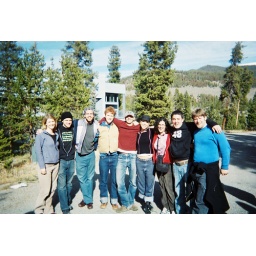
Our office room, atop the mountains in Keystone.